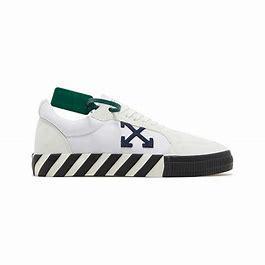
Brand: Off-White
Model: Off Vulc